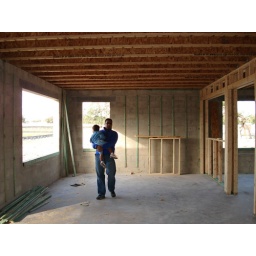
The boys are stood in the family room. TV goes against the far wall.